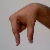
The image shows a hand gesture representing the letter 'Q' in Indian Sign Language.